Night in paintings (Eastern art)

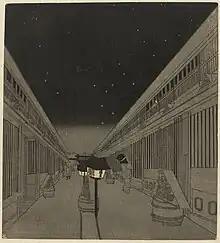
Utagawa Kunisada II, "Yoshiwara by night"

The depiction of night in paintings is common in art in Asia. Paintings that feature the night scene as the theme are mostly portraits and landscapes. Some artworks which involve religious or fantasy topics use the quality of dim night light to create mysterious atmospheres. They tend to illustrate the illuminating effect of the light reflection on the subjects under either moonlight or artificial light sources.